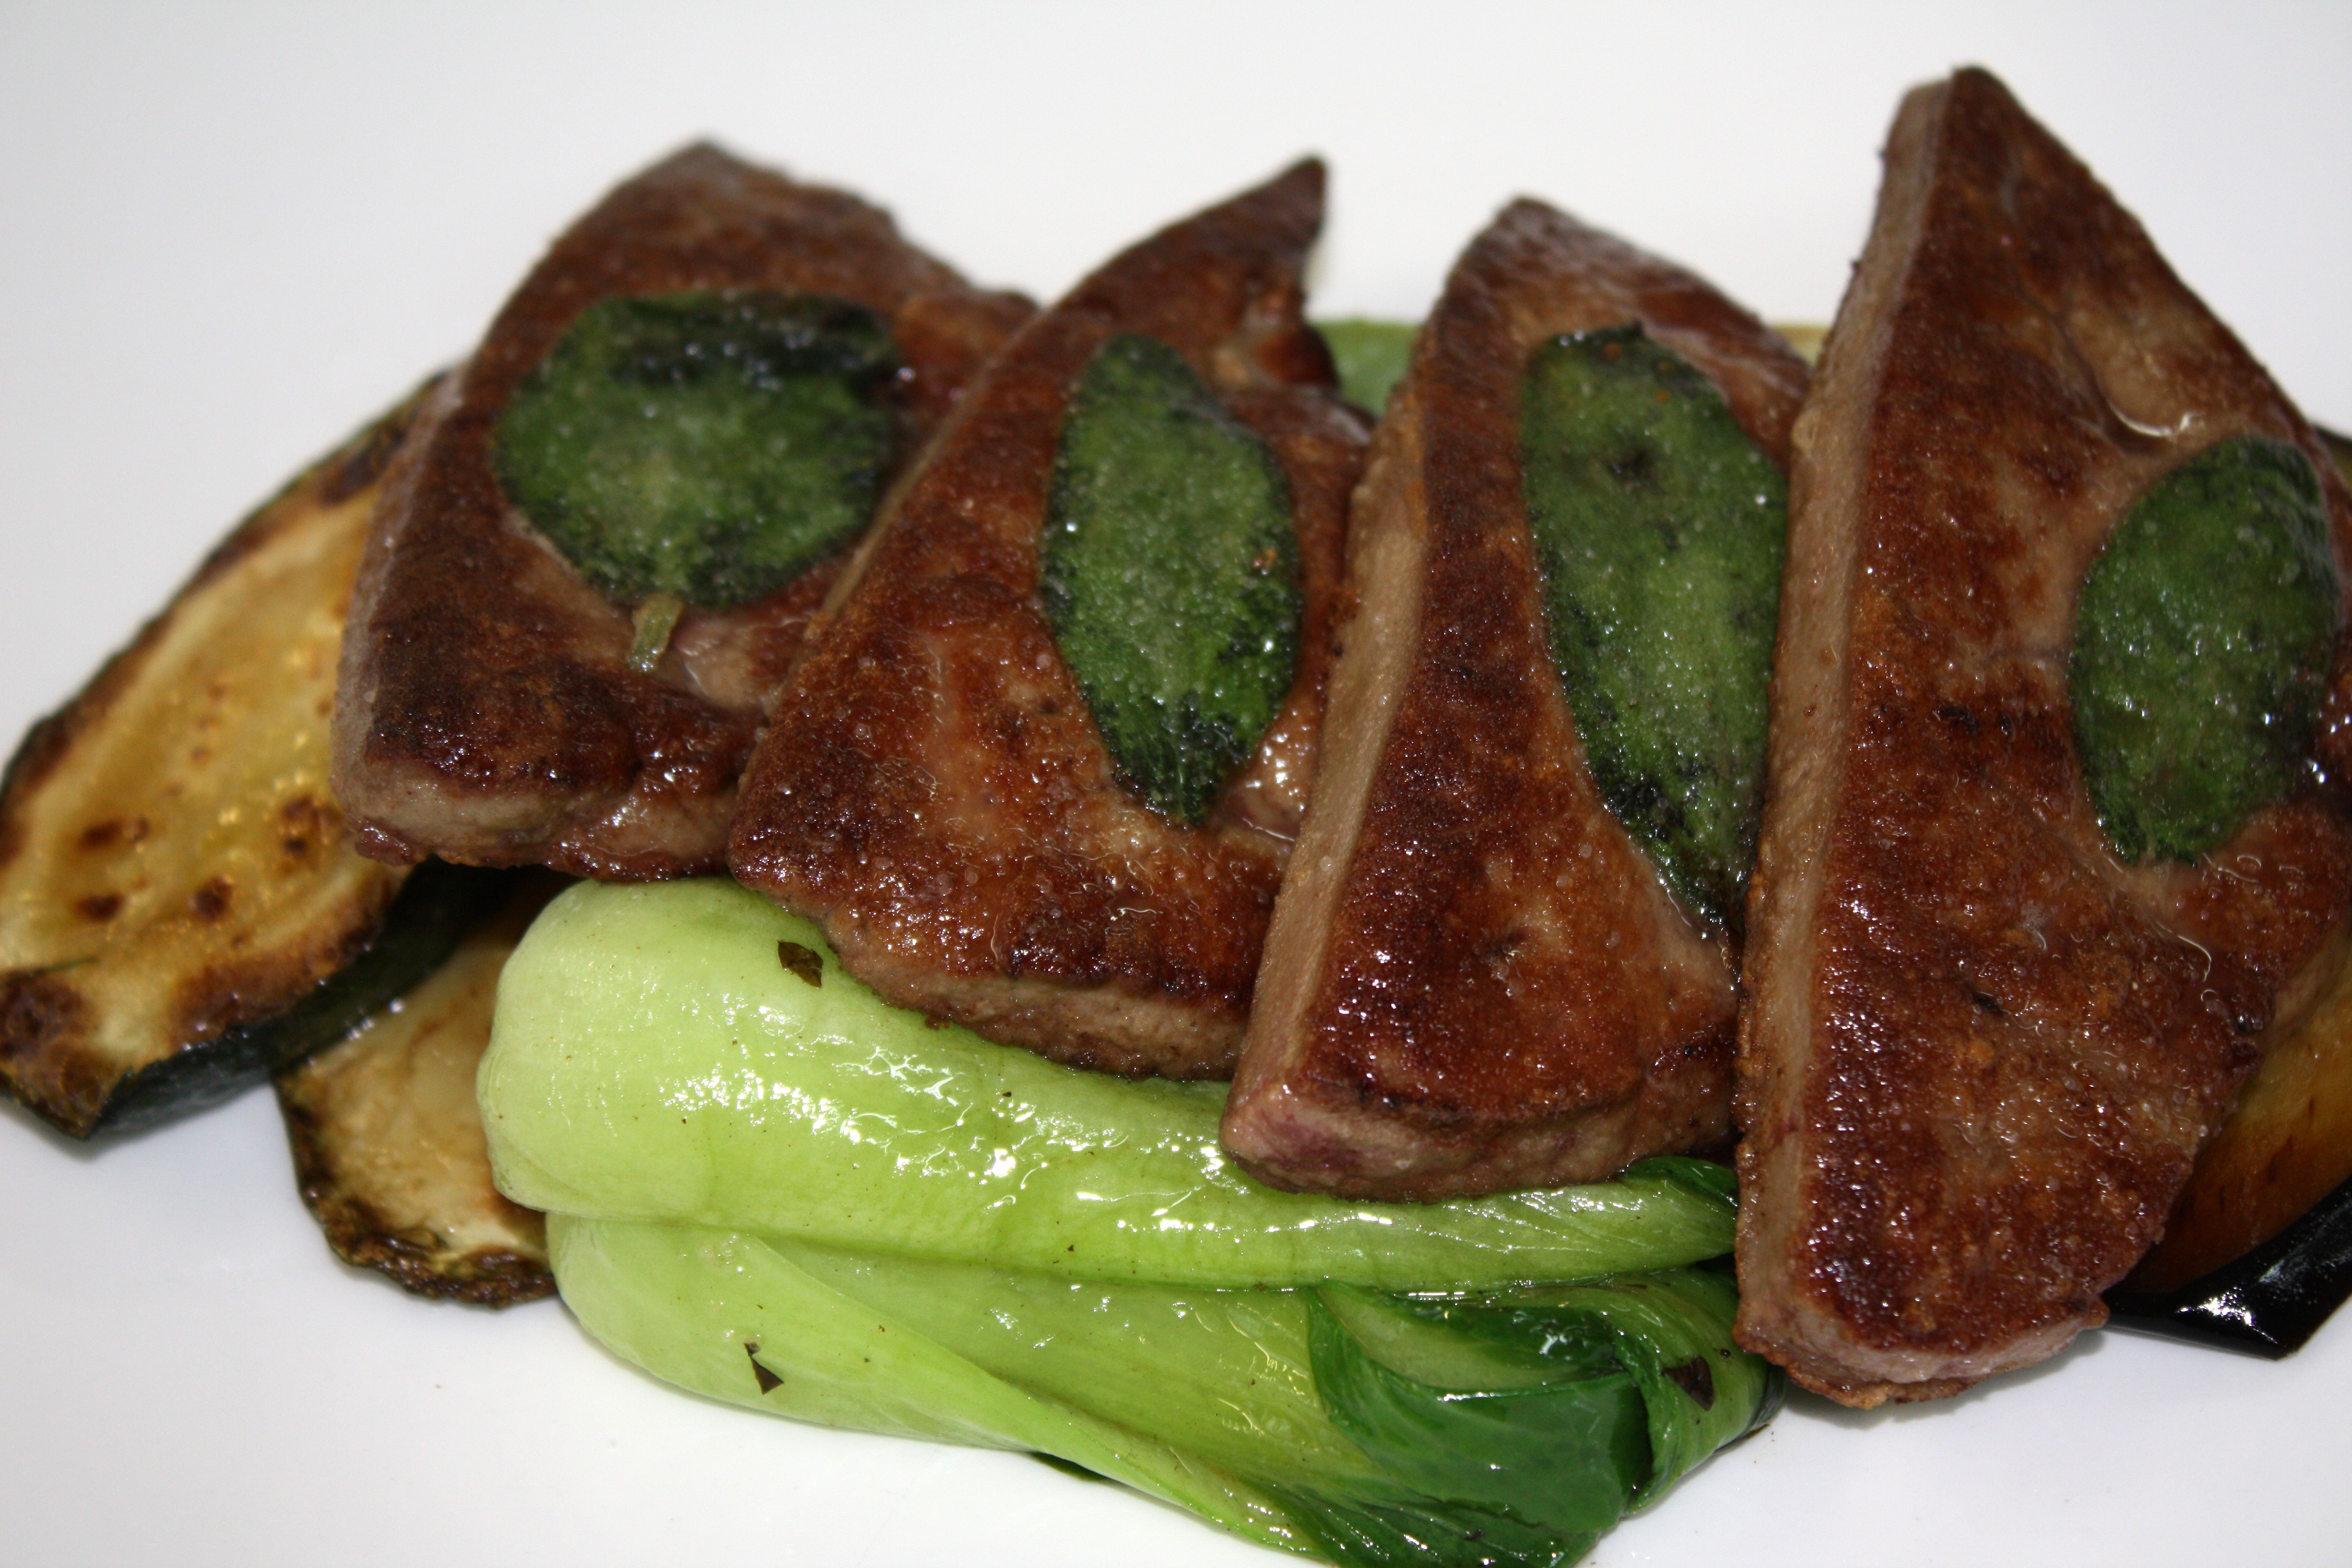
dish, meal, food, produce, vegetable, breakfast, eat, meat, lunch, cuisine, beef, delicious, steak, cook, sage, nutrition, tasty, court, vegetarian food, calf's liver